4711

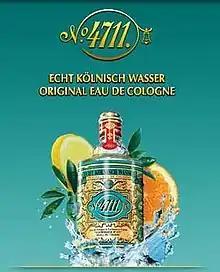
4711 Eau de Cologne

4711 is a traditional German Eau de Cologne by Mäurer & Wirtz. Because it has been produced in Cologne since at least 1799, it is allowed to use the geographical indication "Original Eau de Cologne". The brand has been expanded to various other perfumes and products besides the original "Echt Kölnisch Wasser", which has used the same formula for more than 200 years.